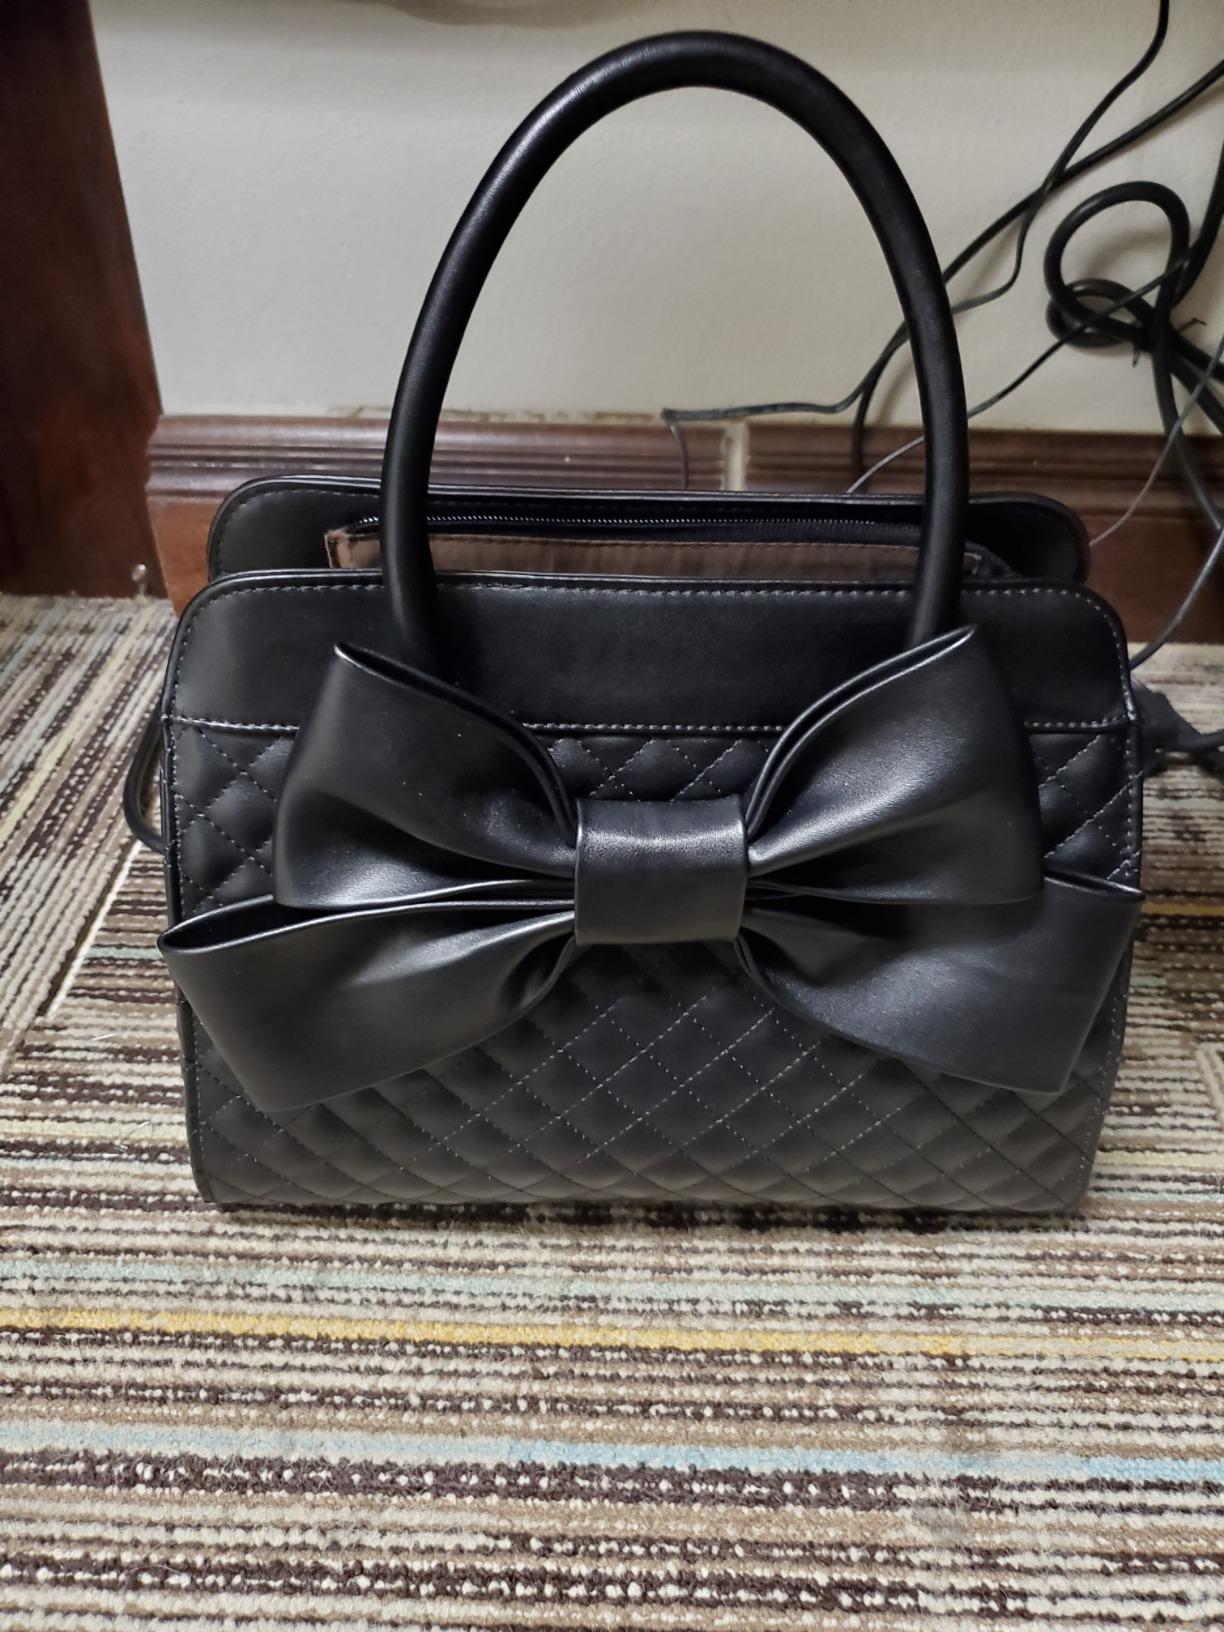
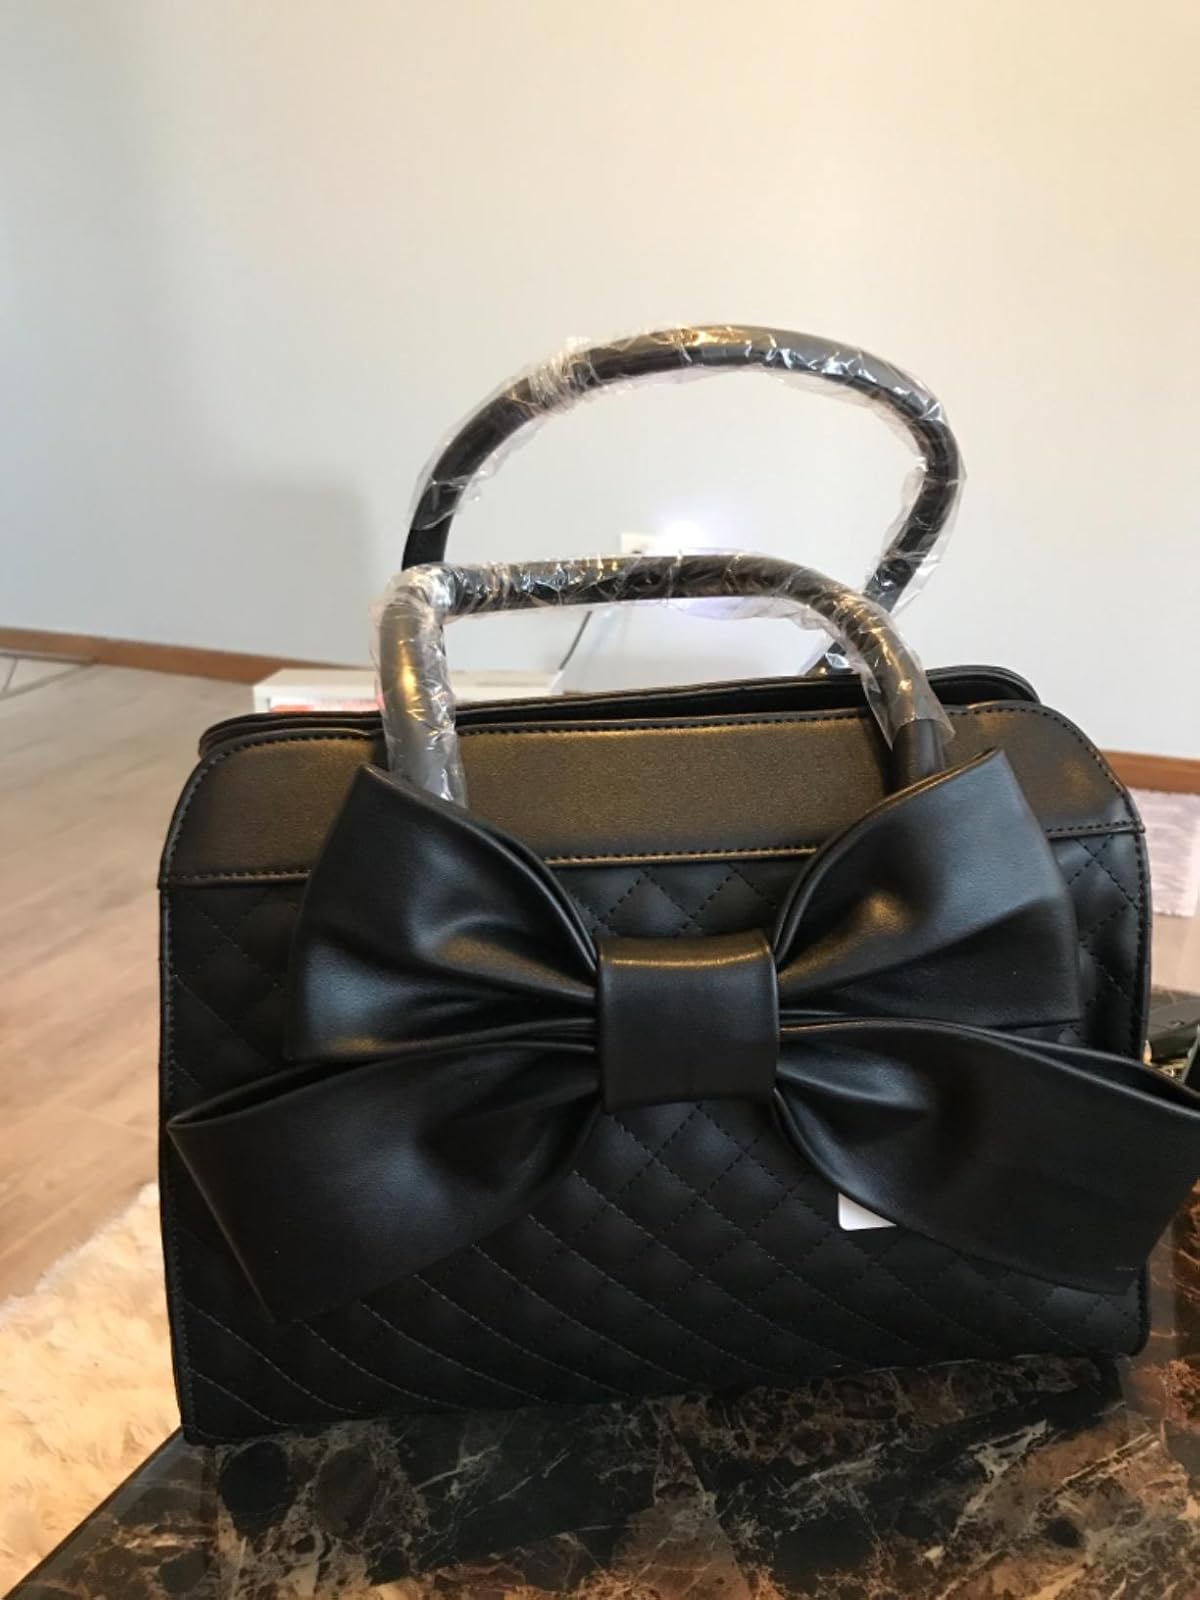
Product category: accessories_handbag
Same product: yes